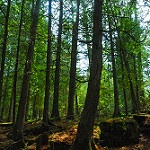
Label: forest